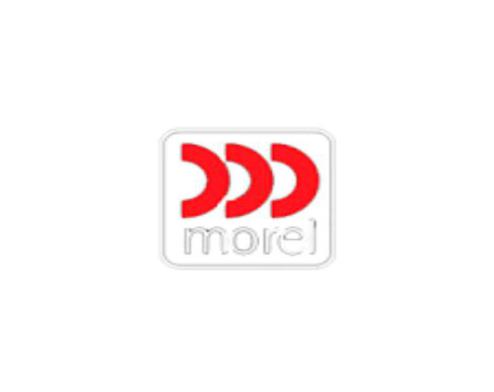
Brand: morel
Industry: Leisure